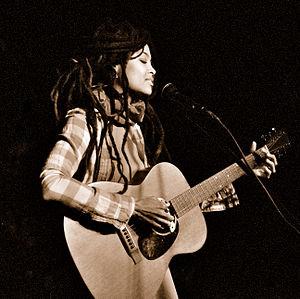
Valerie June Hockett, connue sous le nom Valerie June, est une chanteuse Afro-américaine, auteur-compositeur et multi-instrumentiste de Memphis, Tennessee, aux États-Unis. Sa musique mêle folk, blues, gospel, soul, et bluegrass.